Fortifications of Rhodes

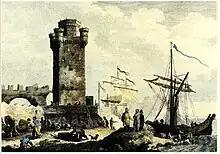
Naillac tower (from a drawing of late 1700)

Post of Italy or Del Carretto Bastion. This is the place where the troops of Mehmed II breached the walls and were then repelled by the knights during the siege of 1481. Grand Master Fabrizio del Carretto had it armoured with a chemin de ronde to hold cannon emplacements.